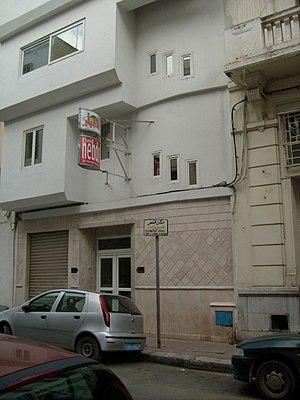
Tunis-Hebdo est un hebdomadaire tunisien d'informations généralistes en langue française qui paraît chaque lundi depuis 1973. Il se revendique comme le « premier hebdomadaire tunisien ». Son format est celui de la presse quotidienne et non des magazines. Il est parmi les premiers à introduire la couleur dans les reproductions photographiques dans les années 1980.